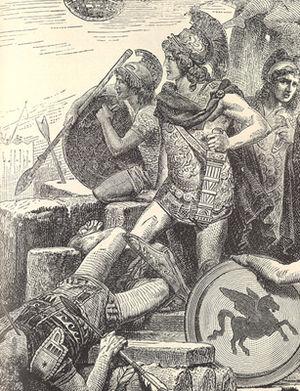
Alexandre le Grand qui bénéficie à travers l'histoire, les cultures et les religions d'une grande postérité, a été le sujet de très nombreuses œuvres d'art de l'Antiquité jusqu'à nos jours, faisant de lui l'une des principales figures politiques dans l'art occidental. La plupart des œuvres contemporaines ou originales ont disparu, même si de nombreuses copies ont été réalisées à l'époque romaine, particulièrement dans le domaine de la sculpture. Au Moyen Âge, dans la lignée du Roman d'Alexandre, l'épopée d'Alexandre s'incarnent dans de nombreuses publications littéraires pour devenir l'un des mythes les plus diffusés dans le temps et dans l'espace. À l'époque moderne, Alexandre est un thème privilégié dans la peinture. De nos jours il fait partie de la culture populaire en tant que sujet de romans historiques, de chansons ou de jeux vidéo.